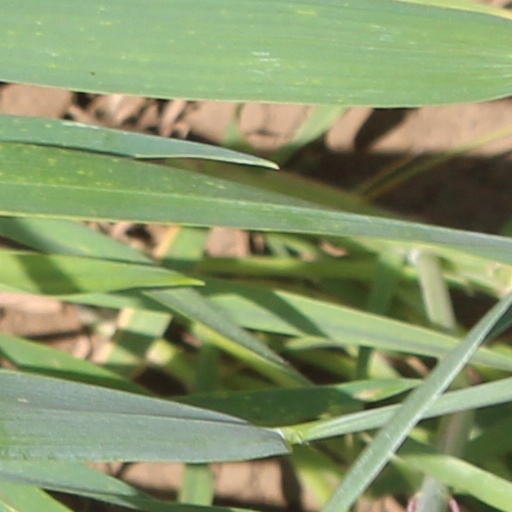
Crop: wheat